Maracay

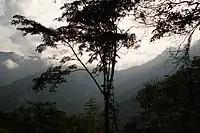
Section of the Henri Pittier National Park as seen from a hill.

The mountains on the north side of Maracay, that separate it from the coast, make up the Henri Pittier National Park, named after the Swiss naturalist that studied them. The park is a lush rainforest, noted for its variety of ferns. Two very winding roads cut through the park over the mountains to the coast. One, beginning at the North-Central part of the city known as Urbanización El Castaño, goes to the beach town of Choroní. The other, beginning at the North-Western part at the city of El Limón, goes to Ocumare de la Costa and the beaches of Cata and Cuyagua.